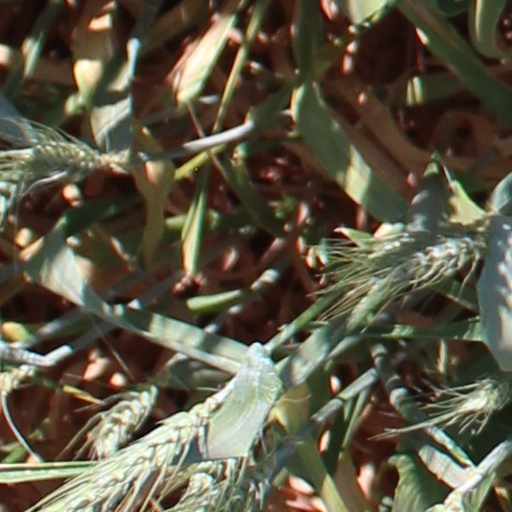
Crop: wheat